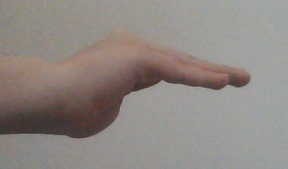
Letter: haa